Presidency of Mauricio Macri

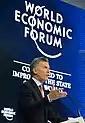
Macri at the World Economic Forum, January 2018

One of the first changes to economic policy from the Macri administration, just seven days after he had taken office, was to remove the capital controls that had been in place for four consecutive years. The move signified a 30% devaluation of the peso, and was met with both criticism and praise.